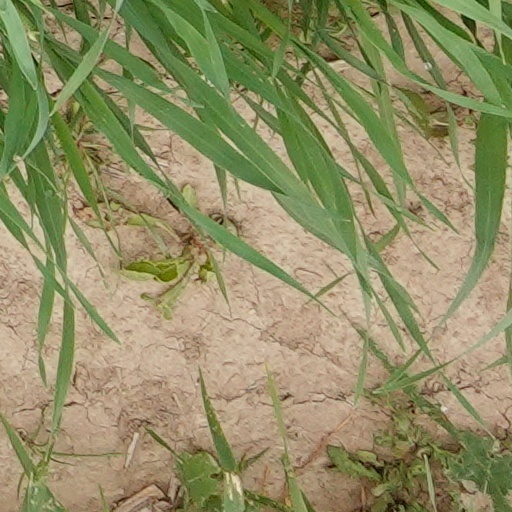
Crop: wheat